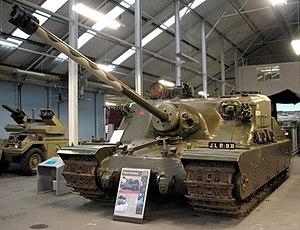
Le Tortoise est un char super-lourd britannique développé pendant la Seconde Guerre mondiale, mais qui n'est jamais entré en production de masse. Il était conçu pour attaquer des zones lourdement fortifiées et privilégiait donc le blindage sur la mobilité.
Un char super-lourd est un type de char d'assaut, défini par opposition aux autres types de char. Il dépasse une certaine masse, variable selon le pays constructeur et selon les époques. La plupart du temps, ces projets n'ont pas dépassé la planche à dessin.